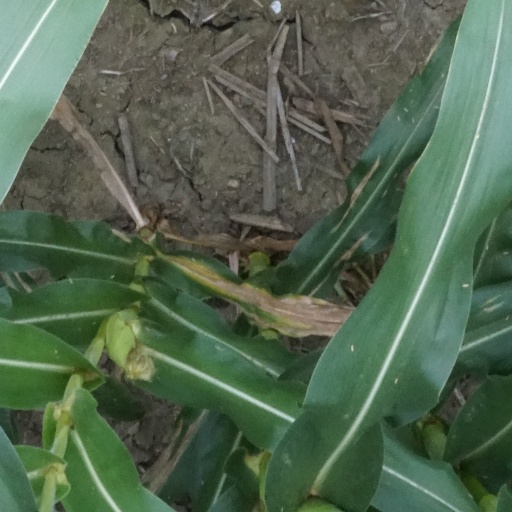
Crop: maize; corn